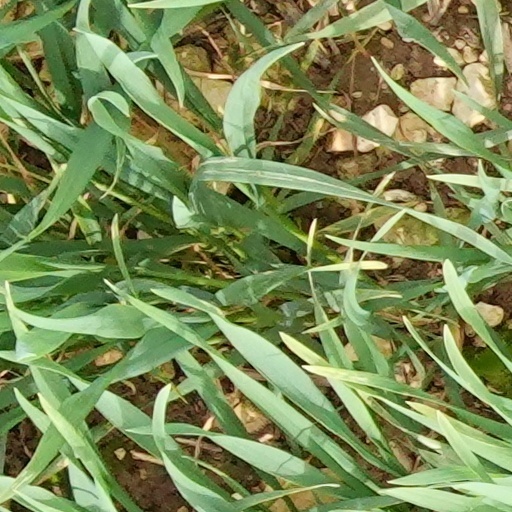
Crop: wheat